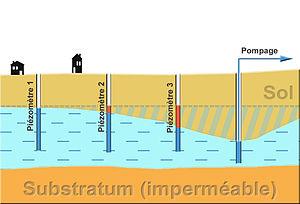
3 piezomètres posés à une certaine distance d'un forage actif (pompage d'eau de la nappe phréatique libre) permettent de mesurer l'importance du rabattement de nappe. En rouge, le déficit par rapport au niveau théorique dit ""niveau piézométrique zéro, ici figuré par le pointillé bleu horizontal, correspondant au plafond théorique de la nappe)."
Le niveau, la cote ou la surface piézométrique est l'altitude ou la profondeur de la limite entre la nappe phréatique et la zone vadose dans une formation aquifère. Ce niveau est mesuré à l'aide d'un piézomètre.
Un rabattement de nappe est une baisse du niveau piézométrique zéro d'une nappe phréatique induit par un pompage ou une vidange naturelle ou accidentelle de la nappe.
La loi de Darcy est une loi physique qui exprime le débit d'un fluide incompressible filtrant au travers d'un milieu poreux. La circulation de ce fluide entre deux points est déterminée par la conductivité hydraulique ou le coefficient de perméabilité du substrat et par le gradient de pression du fluide. Dans le cas d'un cours d'eau ou d'un réservoir alimentant une nappe, ce gradient est lié à la hauteur de l'eau.
Un piézomètre mesure la pression des liquides.